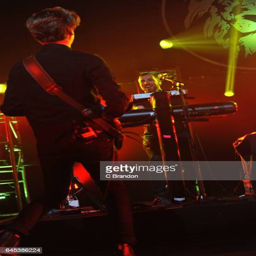
person of artist performs on stage